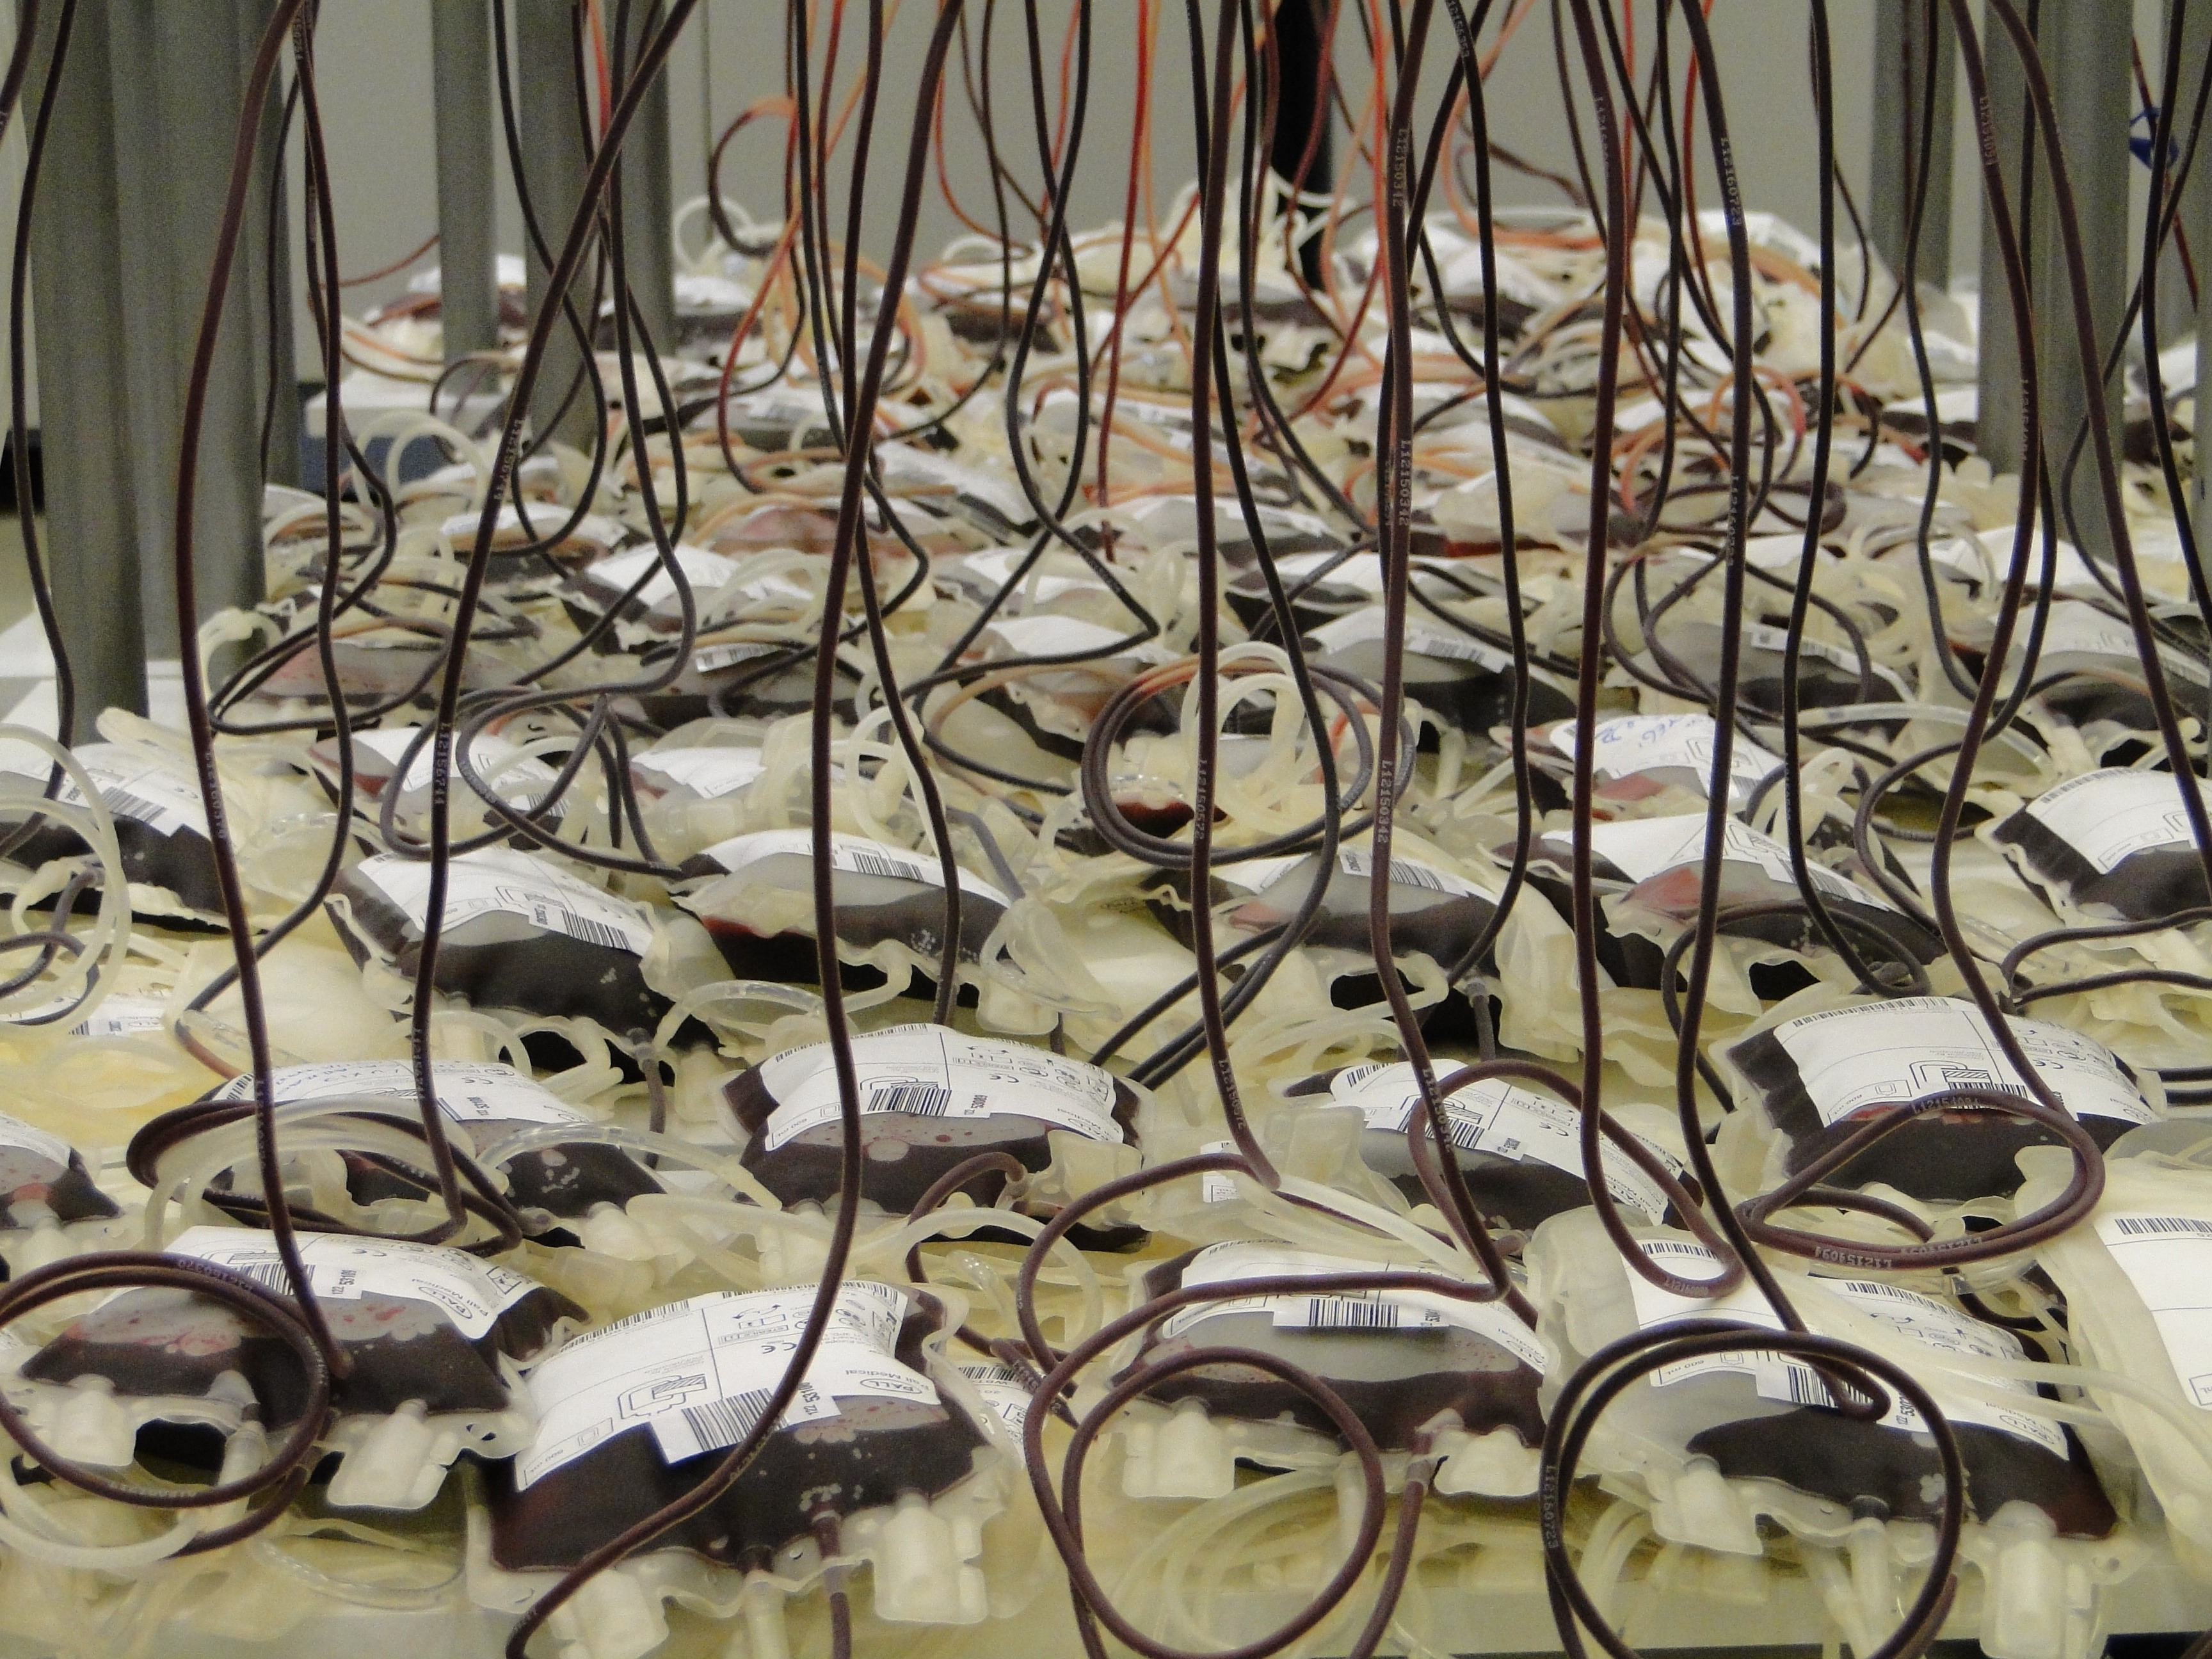
wood, glass, red, art, iron, blood bags, red blood cells, blood donors